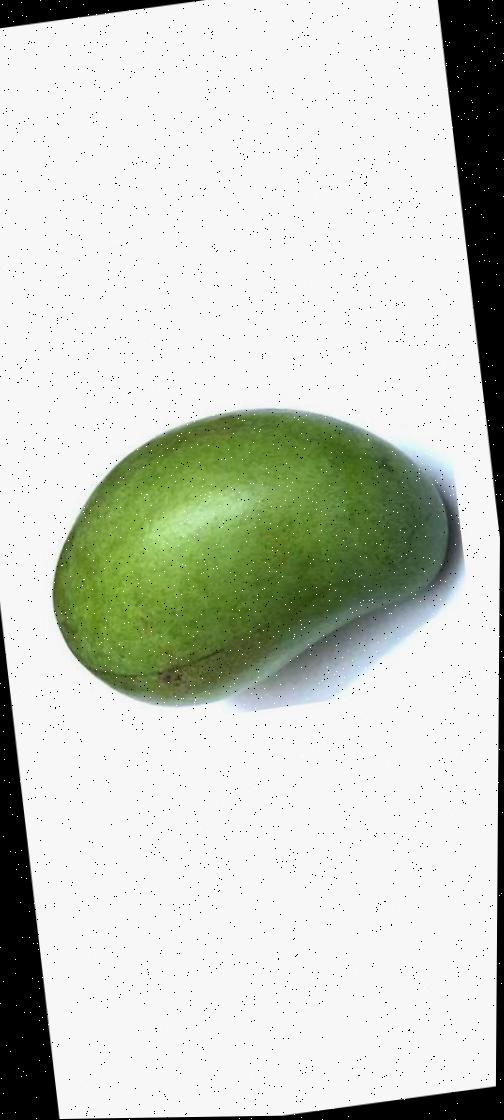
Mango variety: Rupali